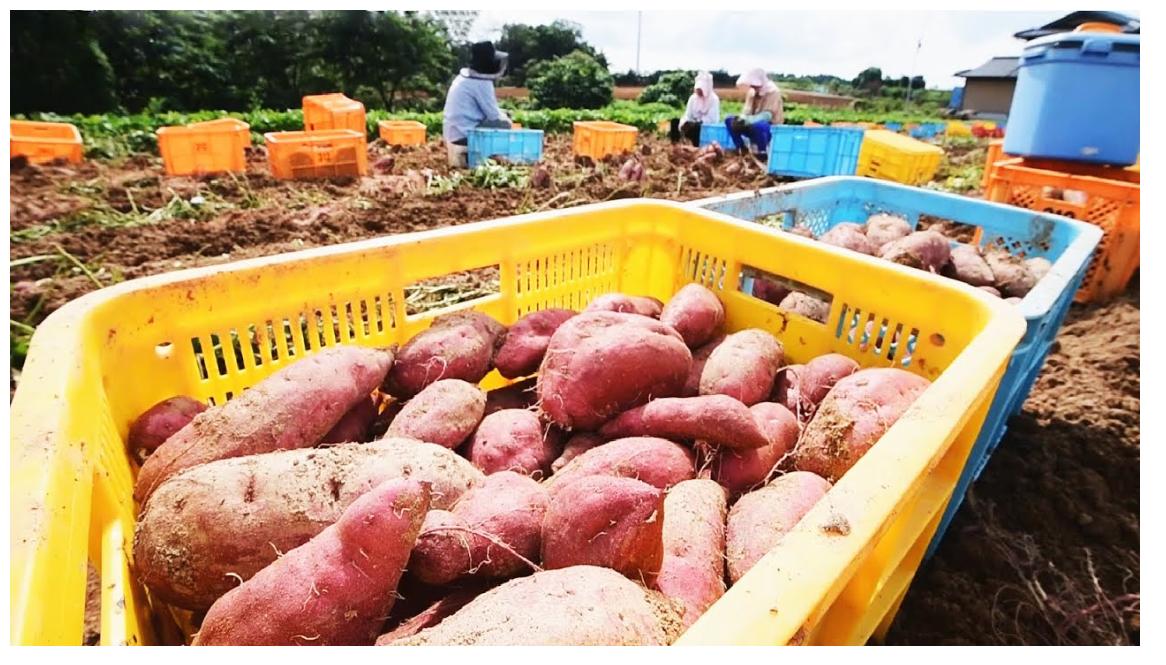
Wakulima wakiwa katika shamba kubwa lililopandwa zao la viazi vitamu, wakiwa wanafanya shughuli za uvunaji kwa kuvichimbua kutoka kwenye ardhi na kupangilia kwenye makreti ambayo yanapelekwa masokoni kwa ajili ya kuuzwa.